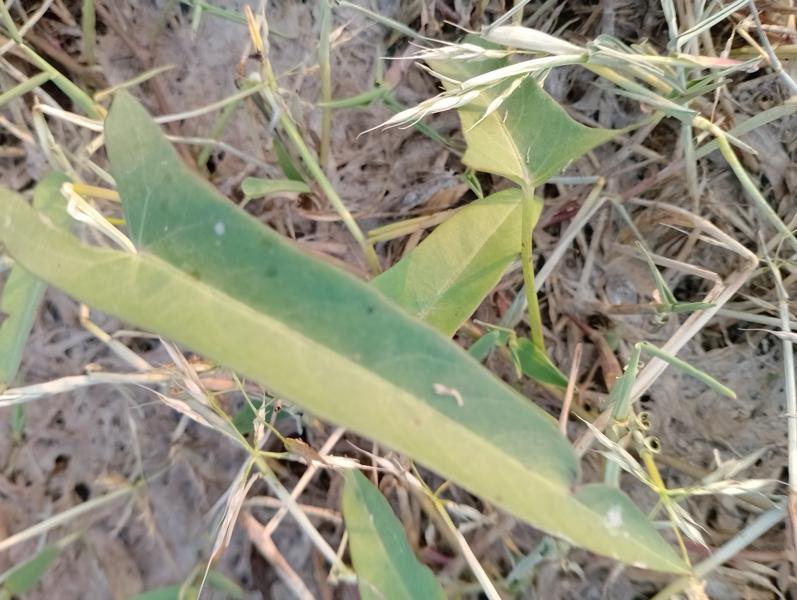
Weed species: Ipomoea aquatic